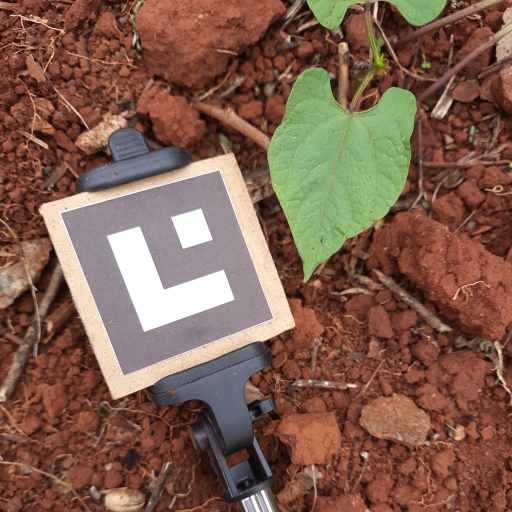
Observations: flat surface, no eating holes, under cloudy sky